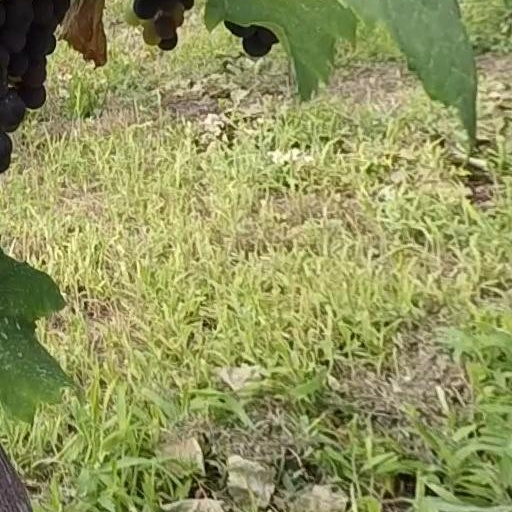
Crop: grape